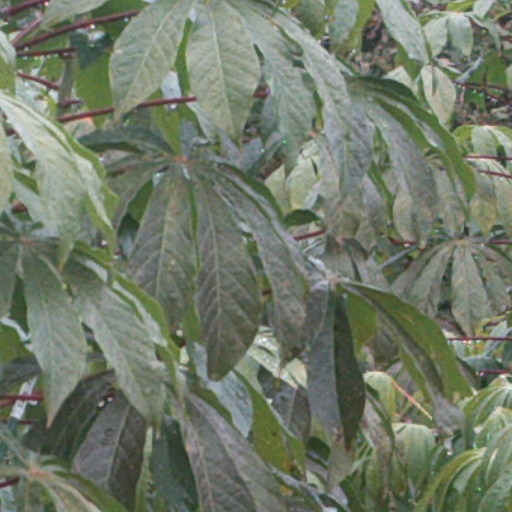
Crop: cassava